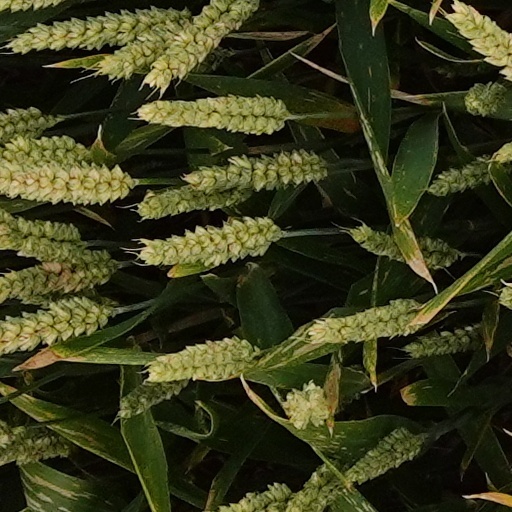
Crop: wheat